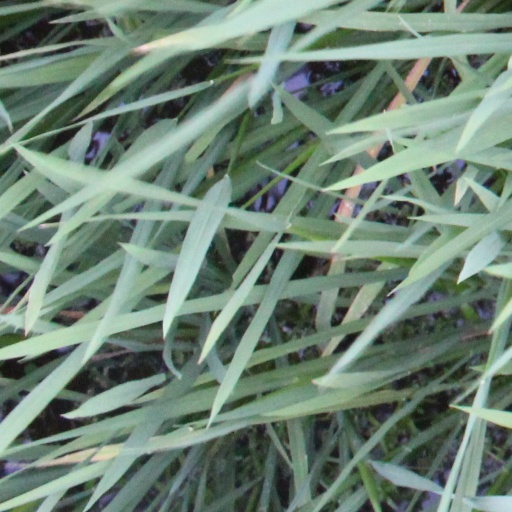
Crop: rice